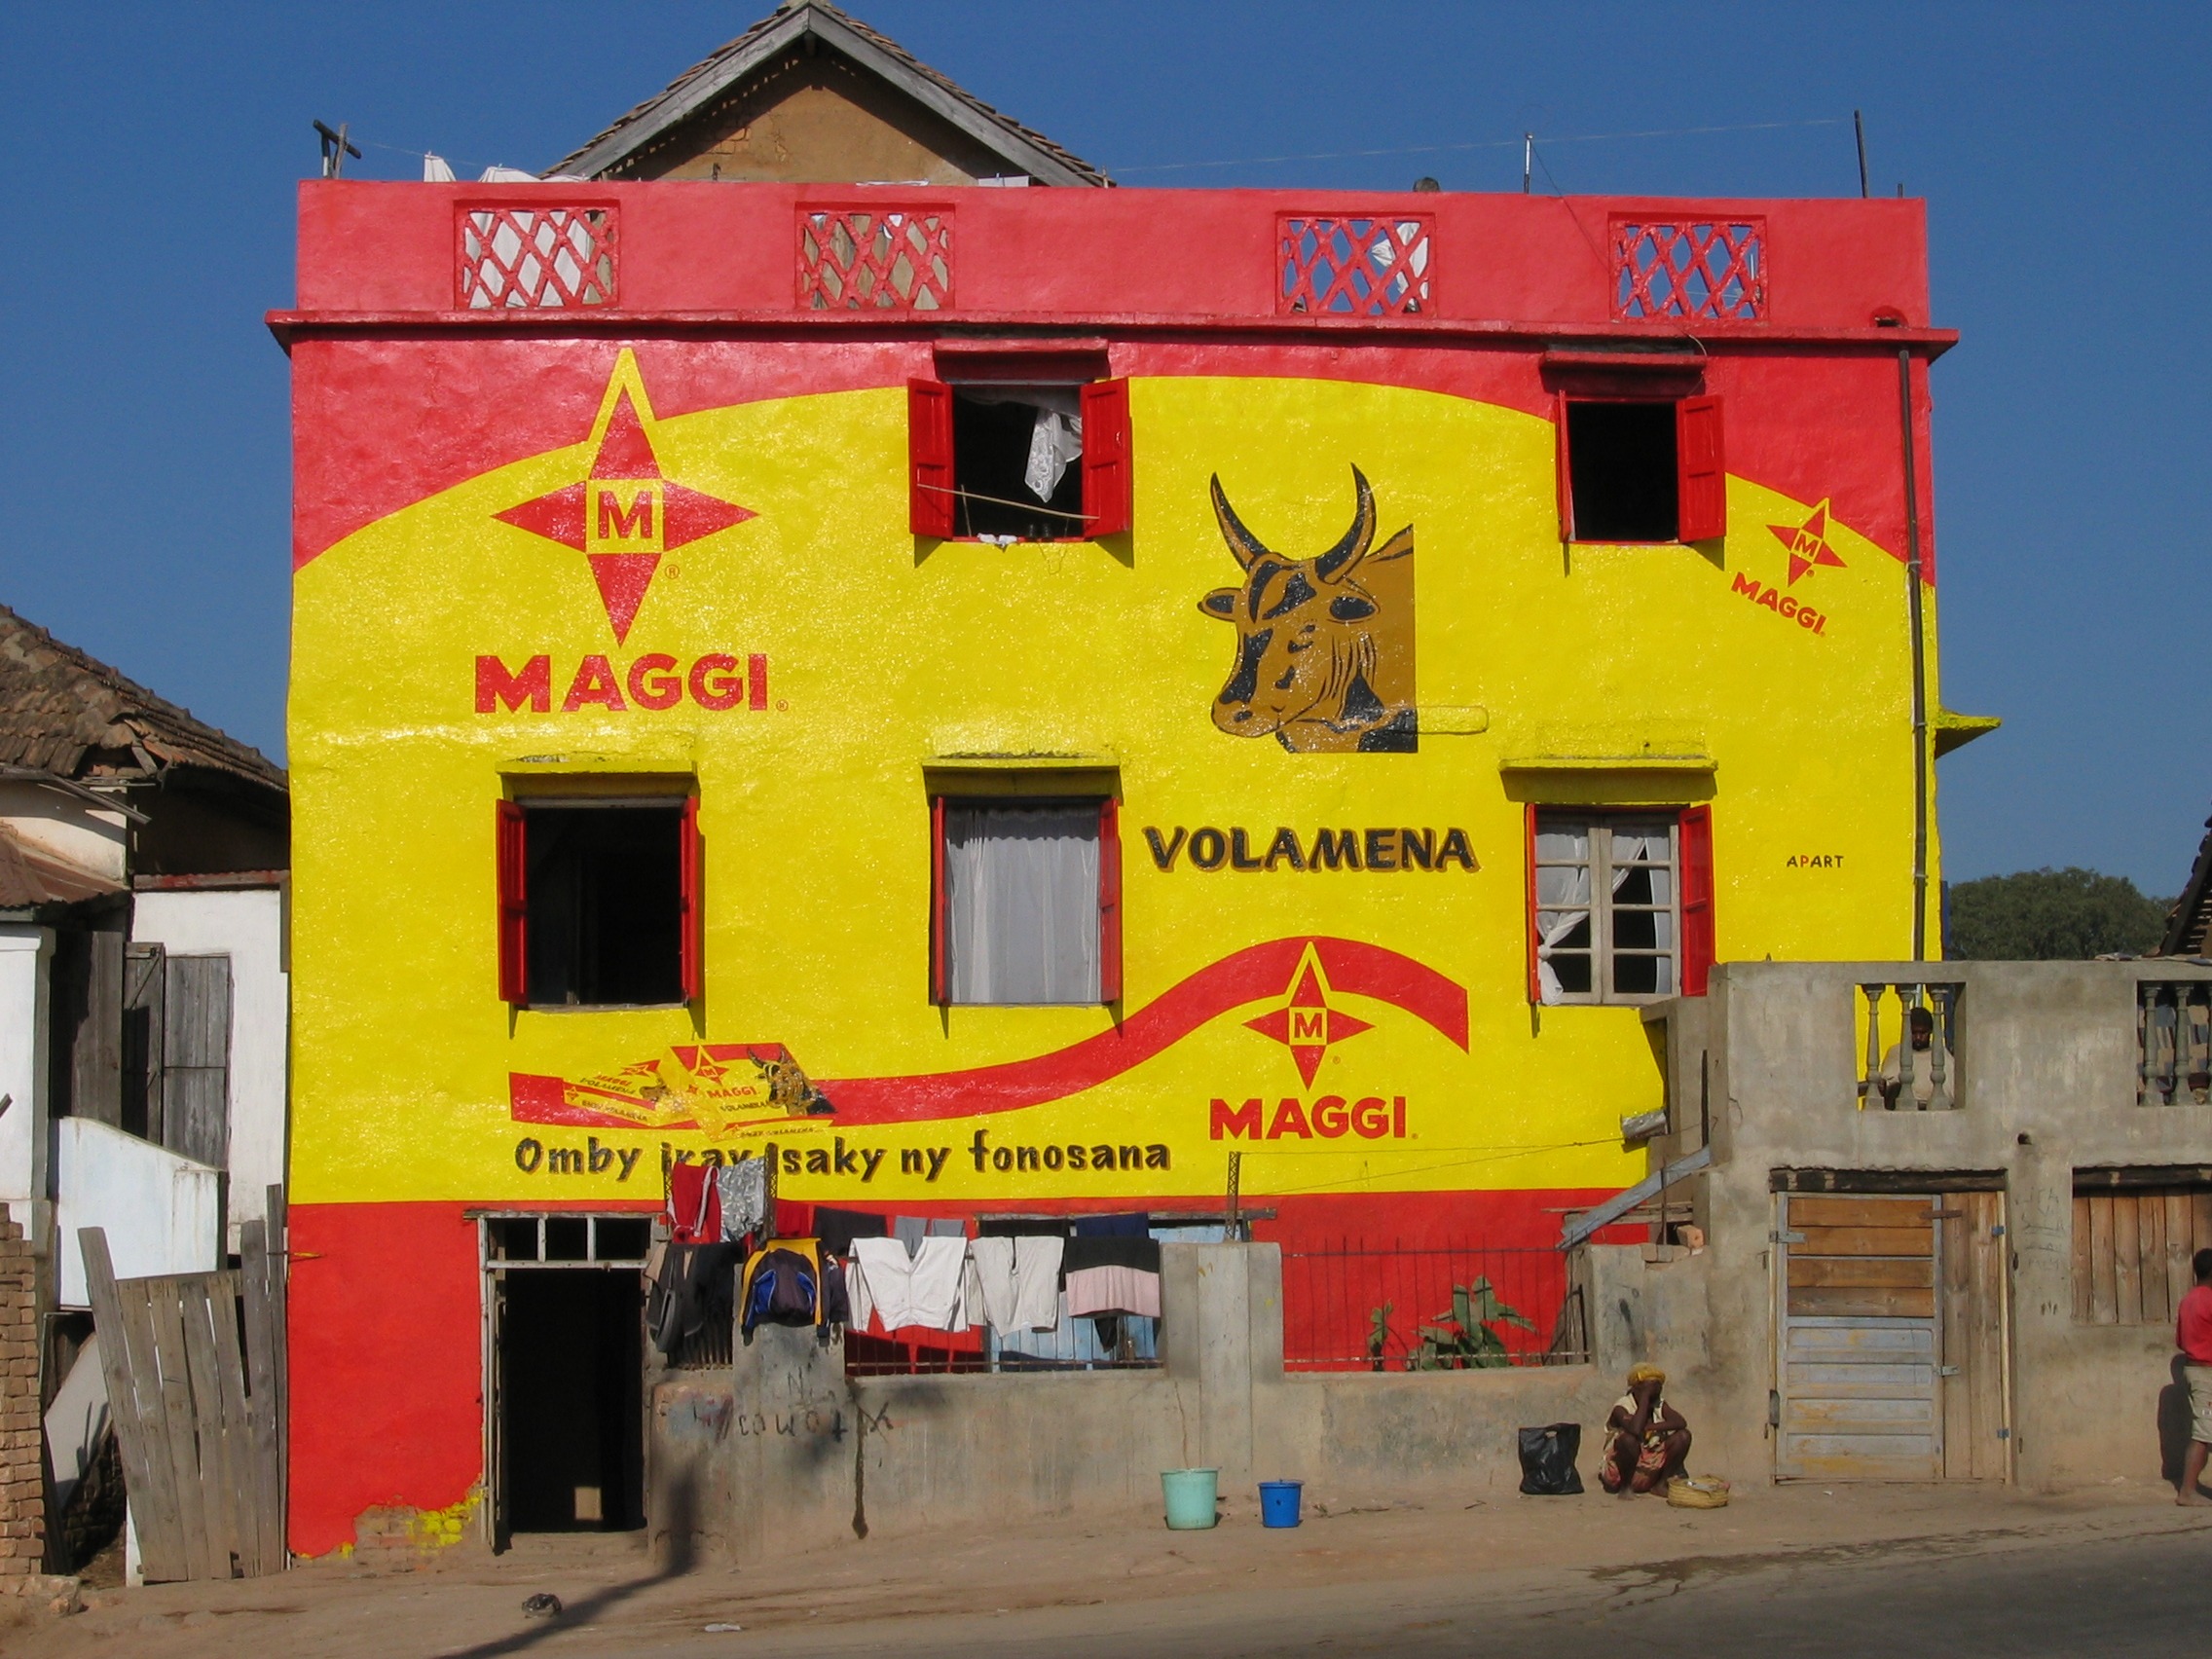
town, restaurant, wall, sign, shop, facade, madagascar, pub, house painted, advertising fresco